Electricity sector in Taiwan

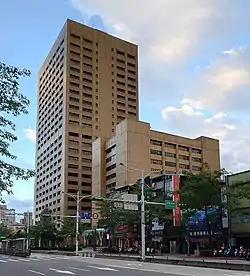
Taipower headquarter building in Taipei.

Electricity sector in Taiwan is regulated by its state-owned electric power utility company Taiwan Power Company (Taipower), established on 1 May 1946.